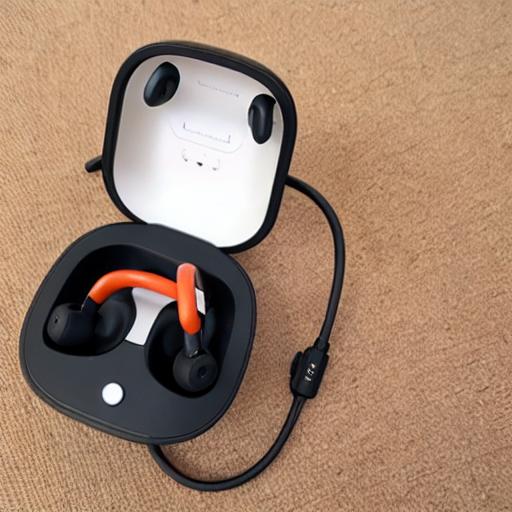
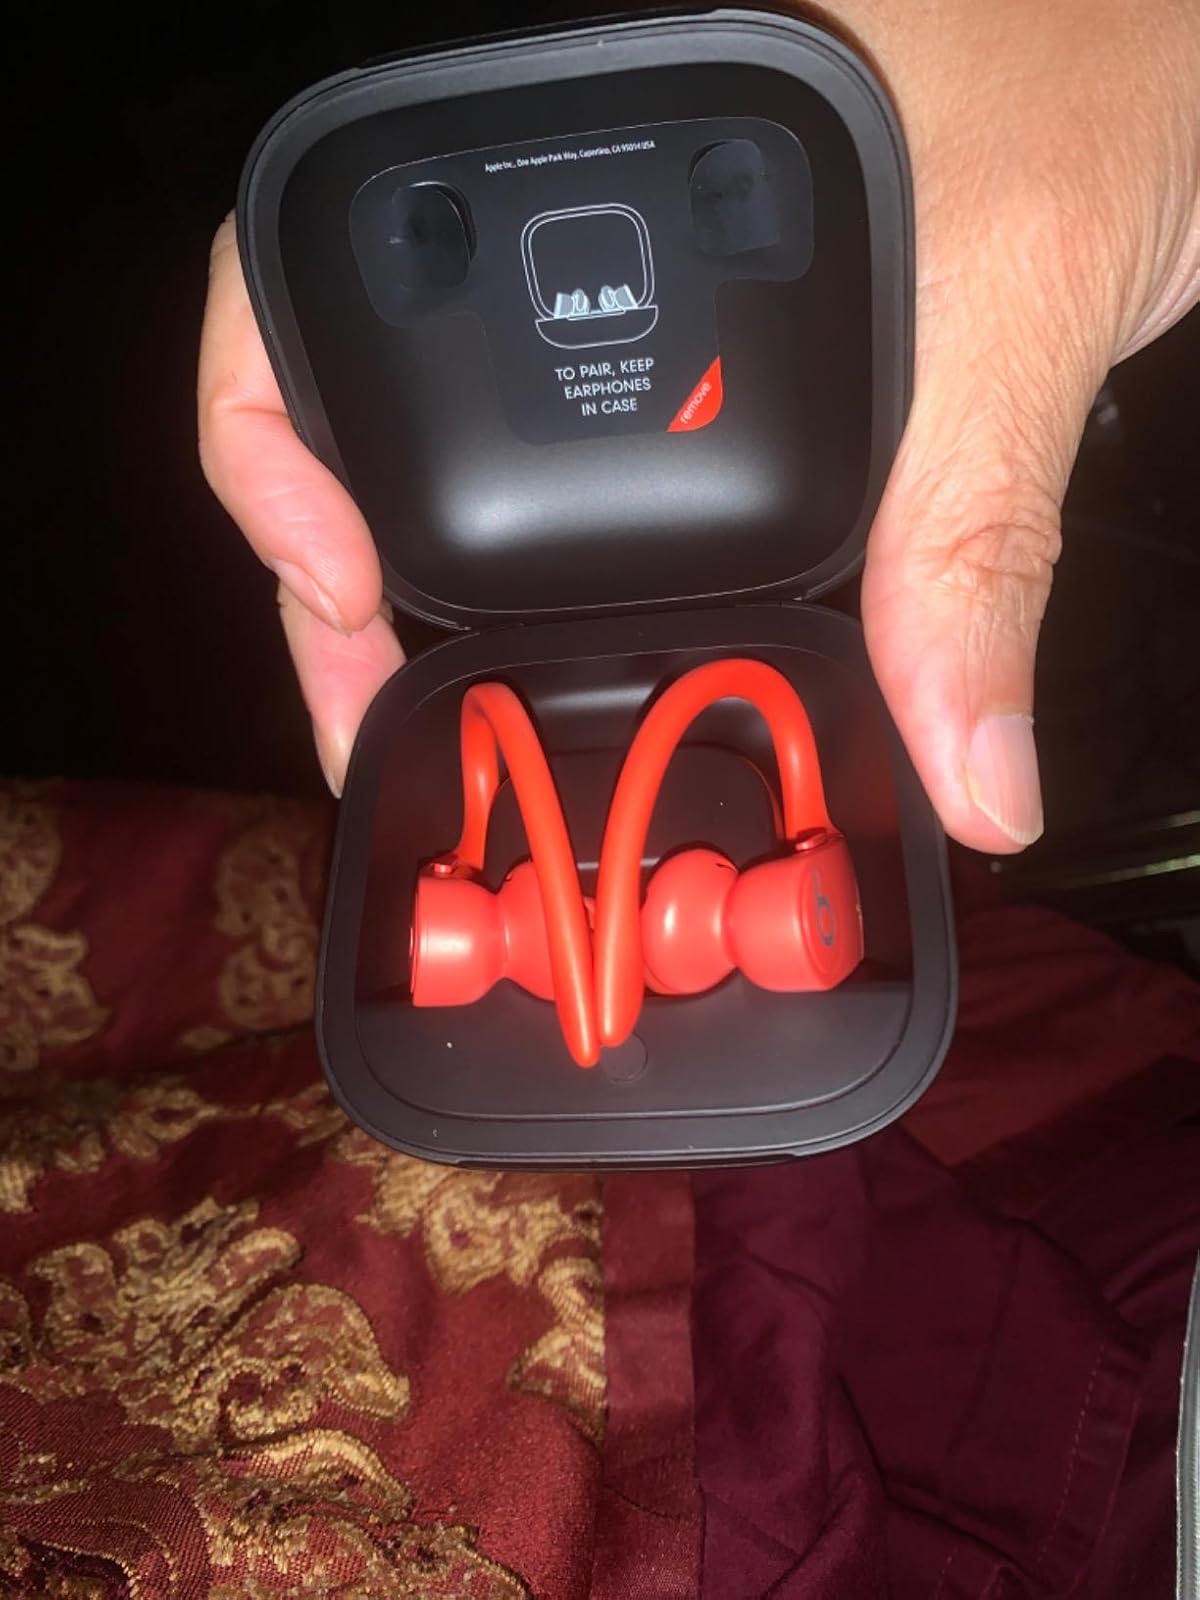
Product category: earbuds
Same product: no